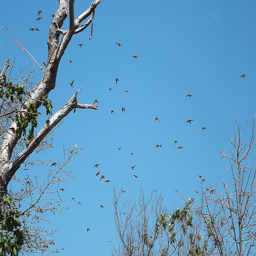
A flock of birds flying over a tree filled forest.
Hawks fly over the trees as they migrate.
A block of birds flying in the sky over trees.
Birds aflight above trees, against a blue day lit sky.
a large flock of birds perched on trees and flying